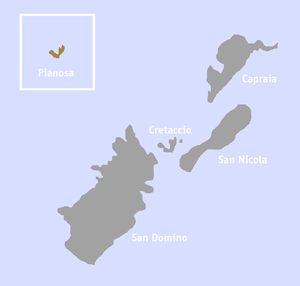
Isole Tremiti
Isole Tremiti
Isole Tremiti er en italiensk øgruppe i Adriaterhavet, tilhørende regionen Apulien. Øerne udgør en selvstændig kommune og har et samlet areal på ca. 3 km², og der er 367 indbyggere. Øerne har færgeforbindelse til Termoli, og i sommerperioden også til andre havne på det italienske fastland. Øgruppen består af fem øer, hvoraf kun de to er beboede: